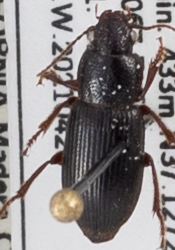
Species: Dicheirus piceus
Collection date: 2021-04-28
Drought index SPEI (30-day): -1.85
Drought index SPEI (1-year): -1.69
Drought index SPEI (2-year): -1.69